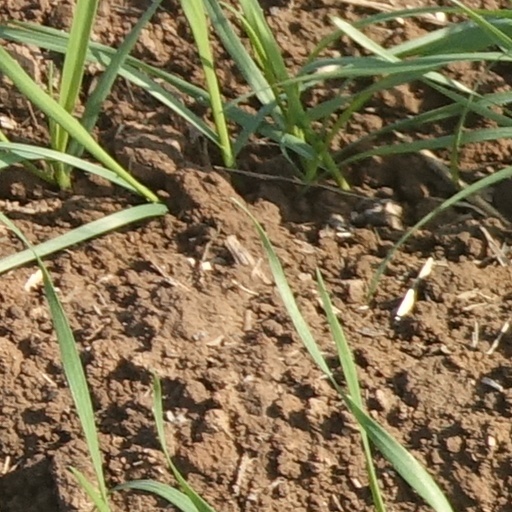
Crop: wheat